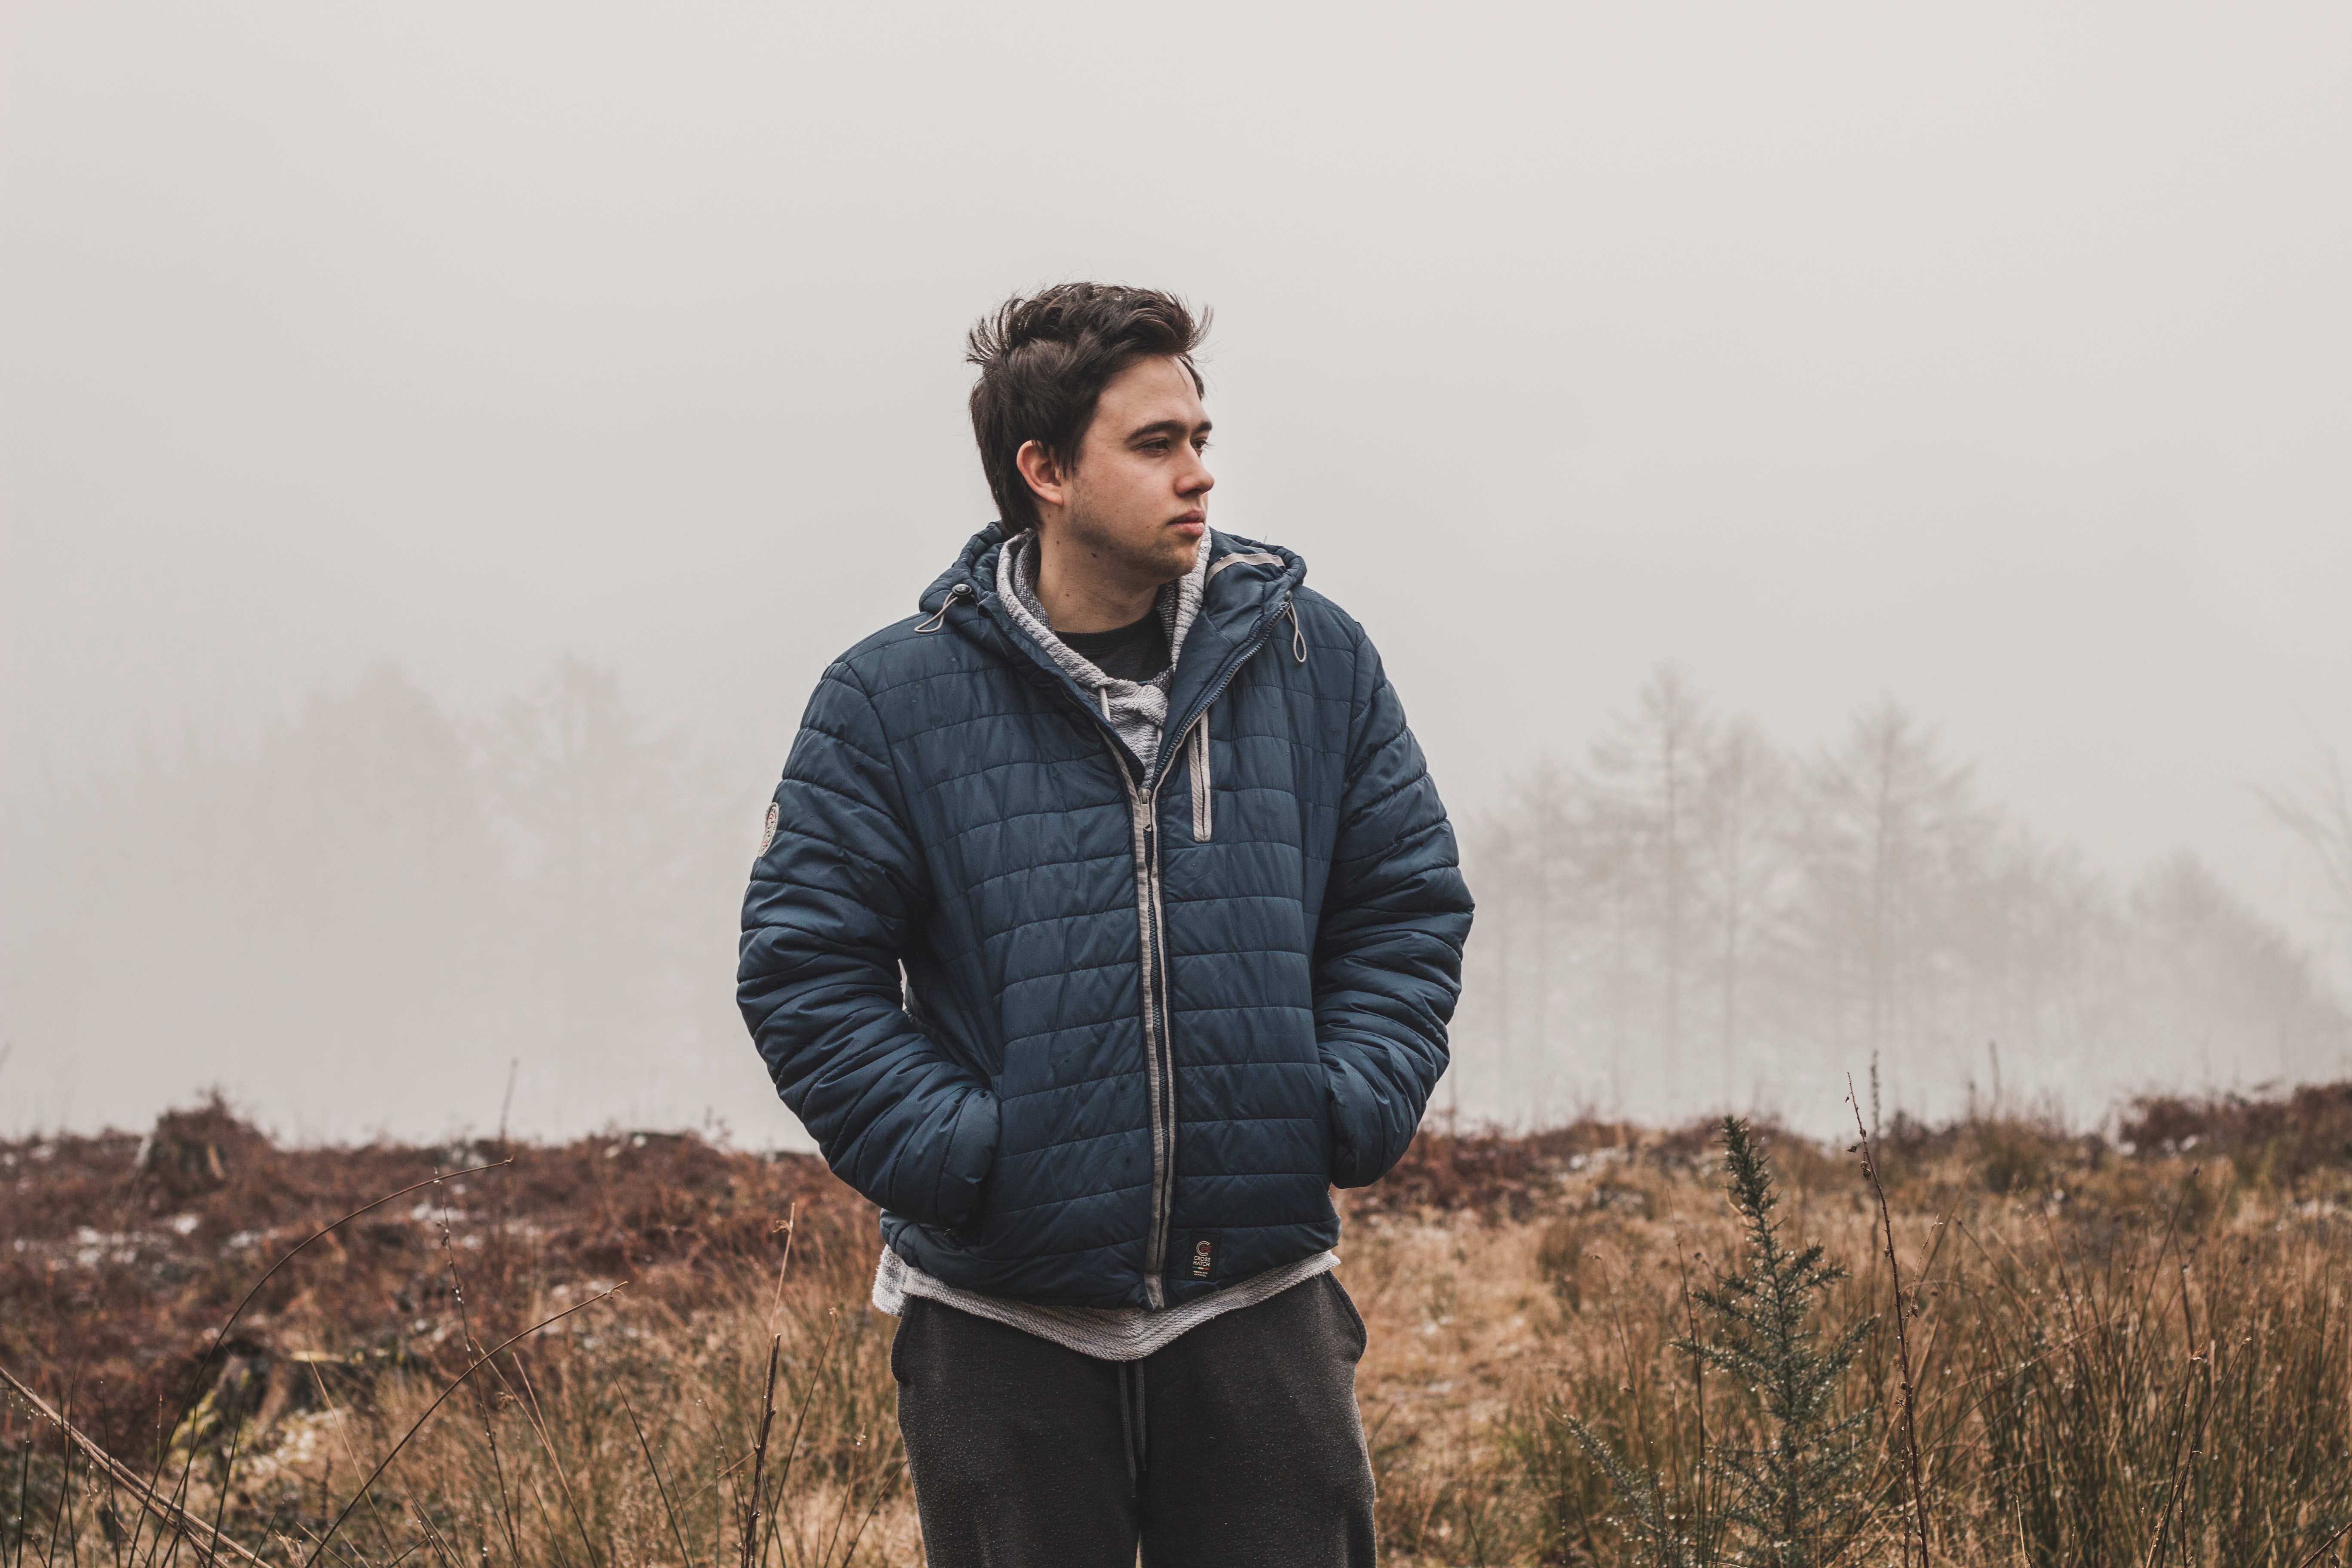
atmospheric phenomenon, outerwear, standing, sky, jacket, winter, tree, jeans, grass family, human, photography, grass, denim, grassland, mountain, textile, landscape, fog, plant, hoodie, top, hill